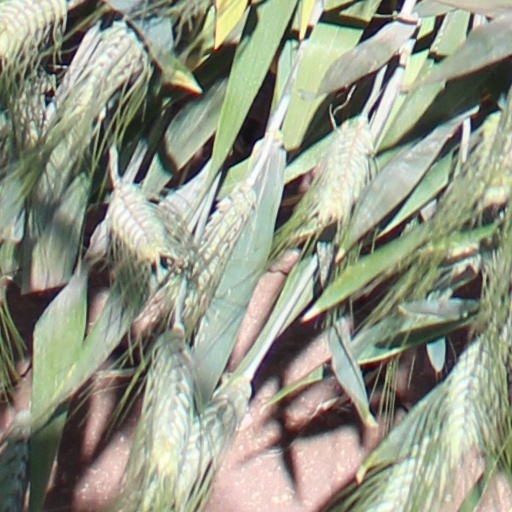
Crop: wheat